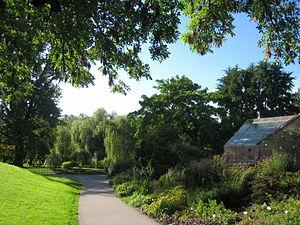
Le jardin botanique de l'Université d'Oslo est un jardin botanique situé à Oslo dans le quartier de Tøyen.